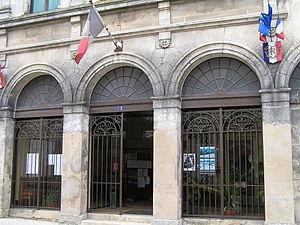
mairie de Rouillac